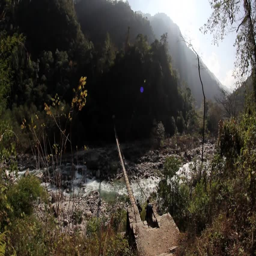
trekkers cross an unstable wooden bridge in the mountain range